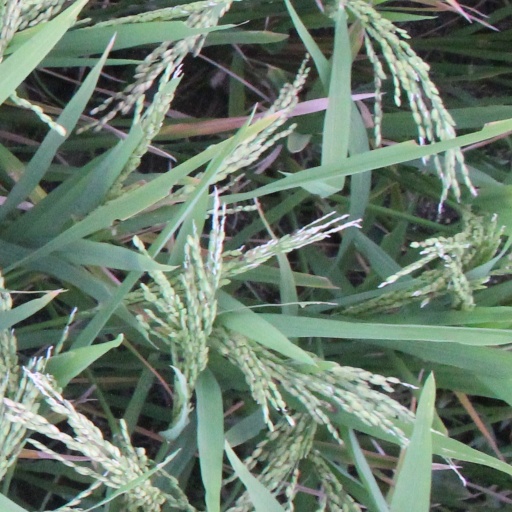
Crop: rice